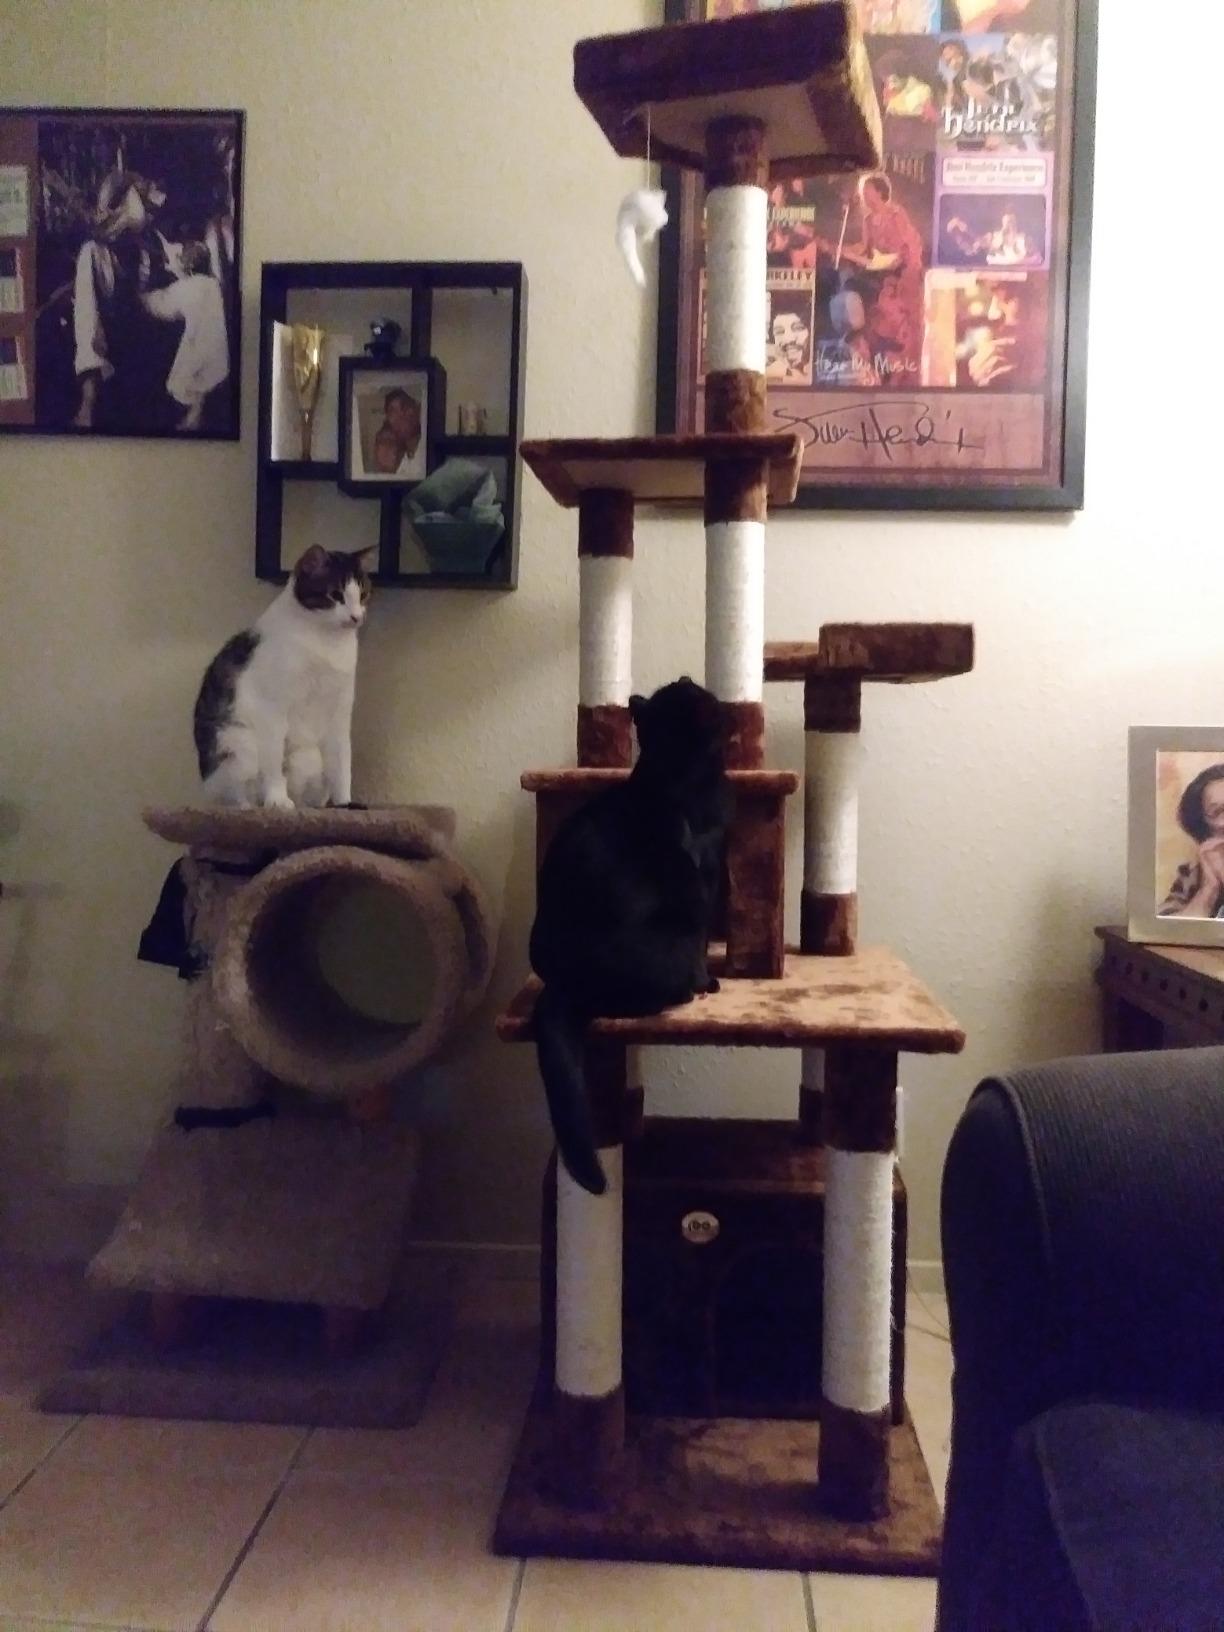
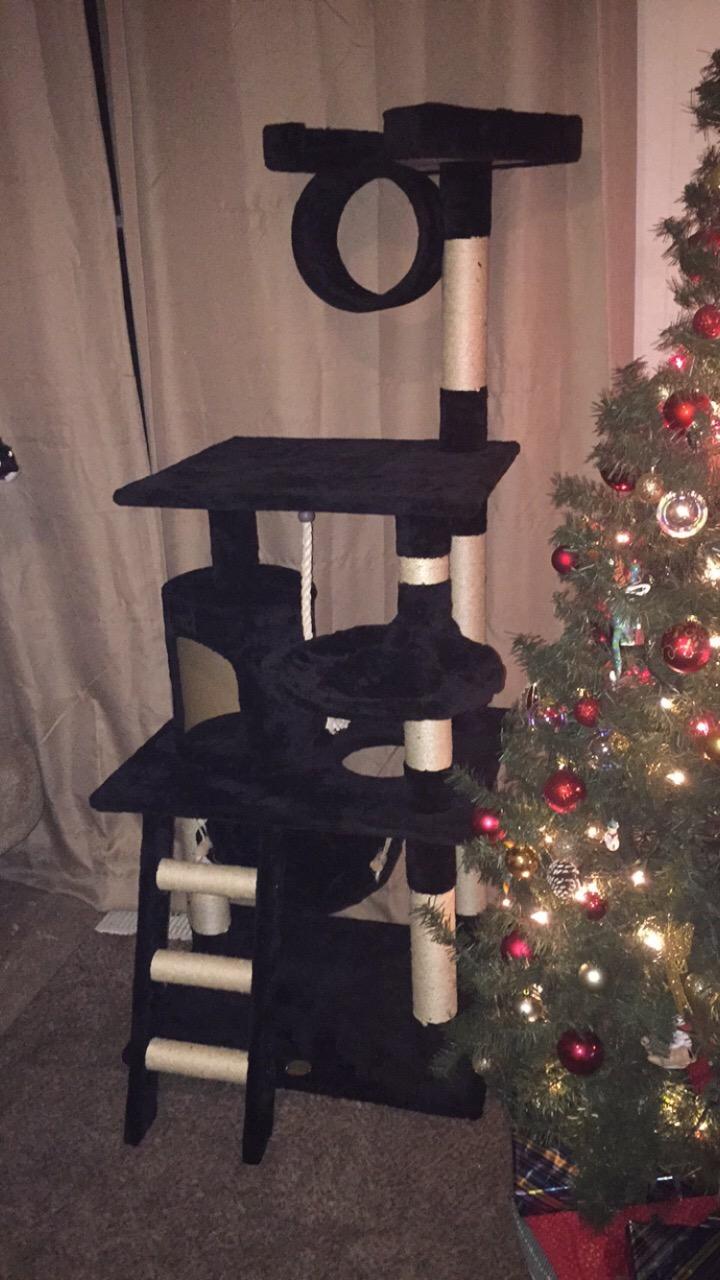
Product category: items_cat tree
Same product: no